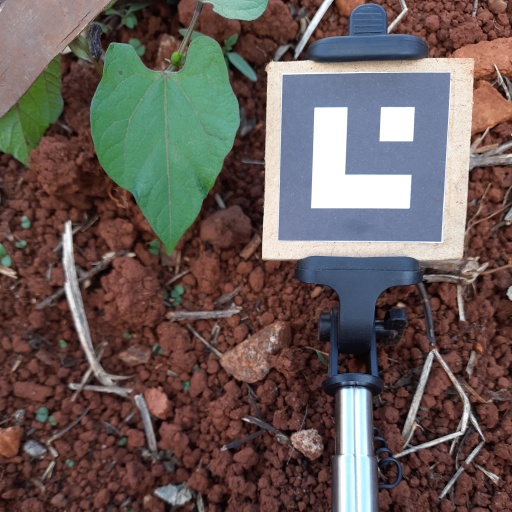
Observations: wavy surface, no eating holes, under shade